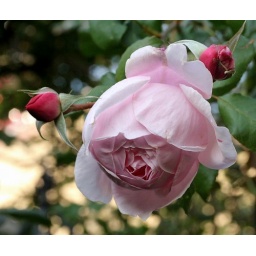
Deep cup rose in soft pink